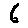
Label: 6